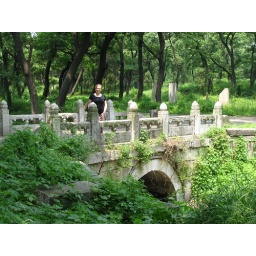
on a bridge in the forest